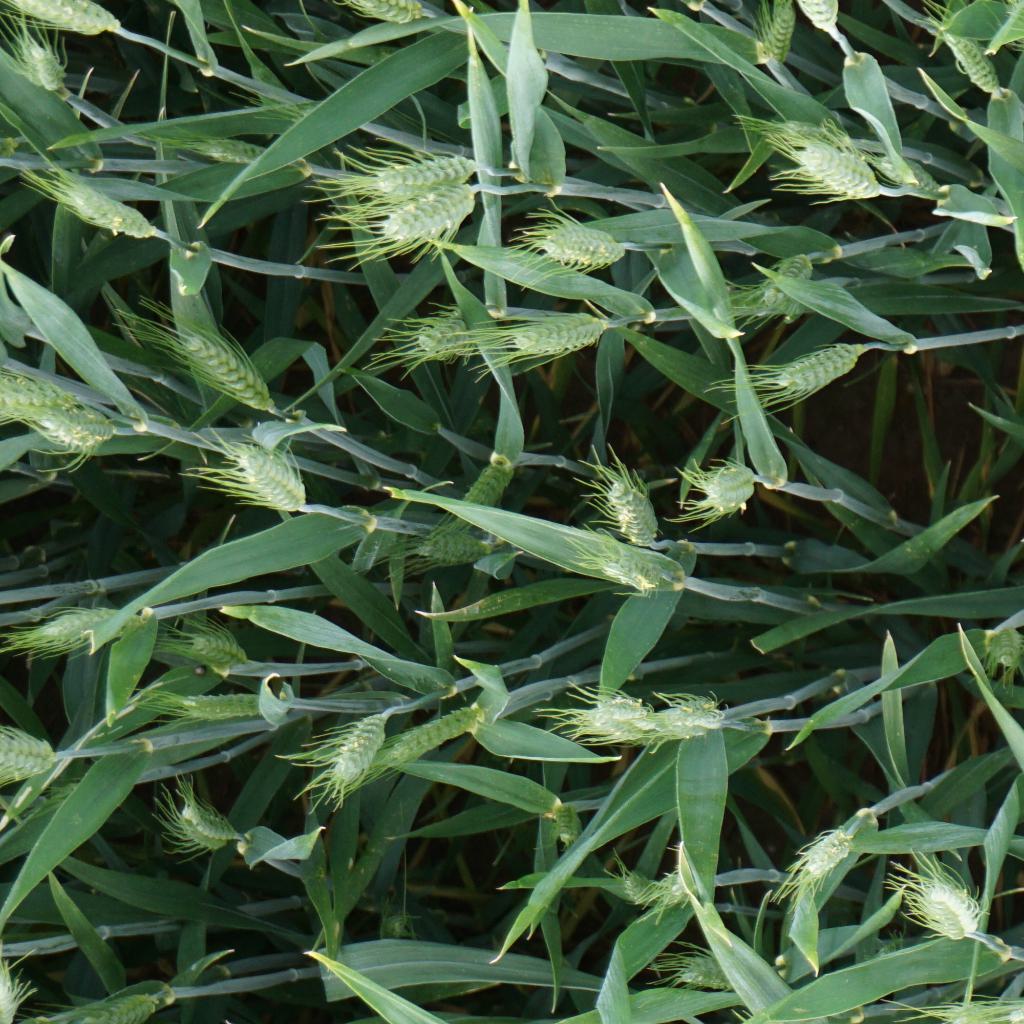
Country: France
Location: Gréoux
Wheat development stage: Post-flowering